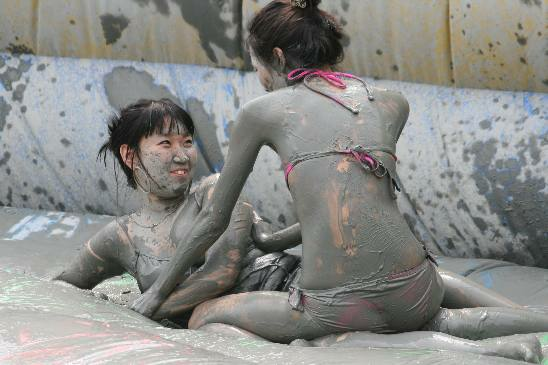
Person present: Yes